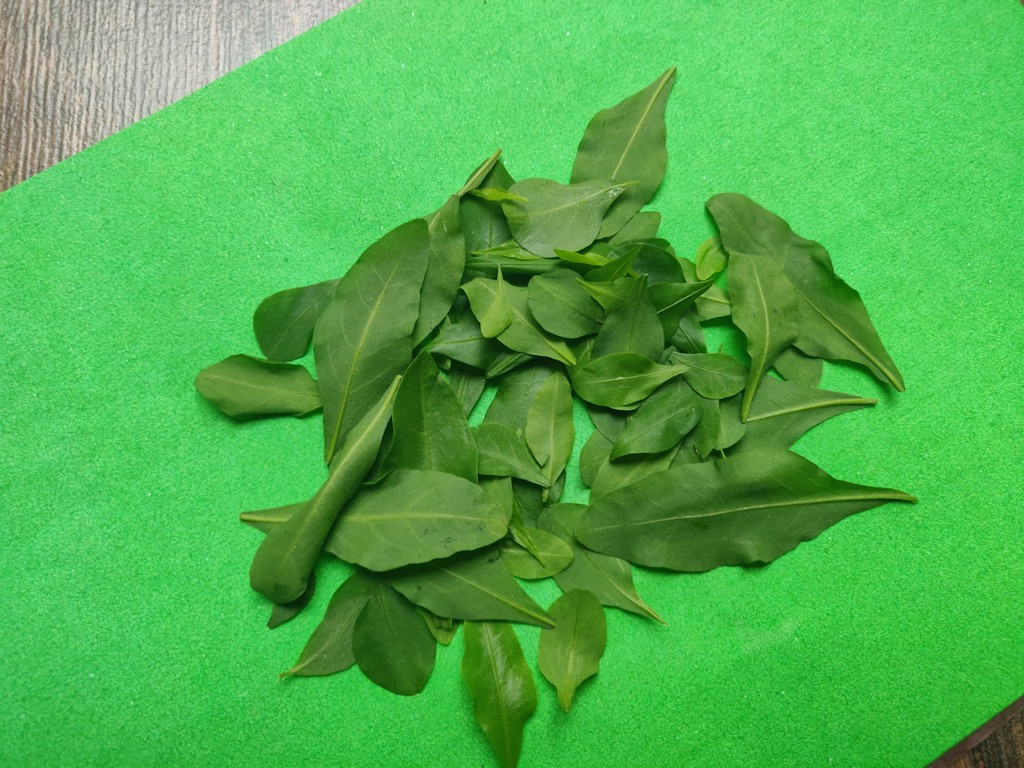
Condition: Healthy
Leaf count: multiple
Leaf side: unknown